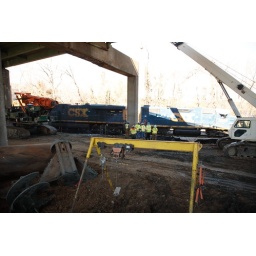
I-95 Lombardy Street bridge restoration. A CSX train rides by the project.&lt;i&gt;(Photos by Tom Saunders, VDOT)&lt;/i&gt;